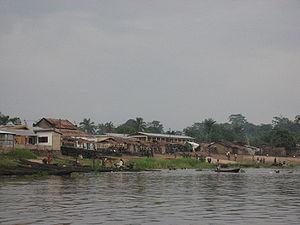
Port de Loukoléla, région de la Cuvette, République du Congo
Loukoléla est une ville du Congo-Brazzaville, située dans le district de Loukoléla, région de la Cuvette. Elle se trouve sur les bords du fleuve Congo, à une cinquantaine de kilomètres en amont du confluent entre le Congo et la Sangha. Elle compte environ 8 000 habitants.